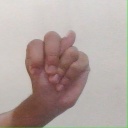
अक्षर: न